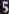
Number: 5